Alabonia geoffrella

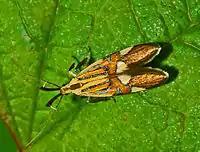
"Alabonia geoffrella", dorsal view

The adults fly from May to June depending on the location. The wingspan of this day-flying (or diurnal) moth is 17–21 mm, and it is quite colorful, with a light to dark rusty-red background, bold white markings and a more delicate metallic-blue pattern. The labial palps are conspicuously enlarged. Meyrick describes it - Head and thorax are yellow, with a central dark fuscous stripe. Forewings yellow, posteriorly becoming deeper and suffused with dark fuscous,especially on veins; a bluish-silvery blackish-edged streak from base above middle to 2/5, thence bent down to join a similar straight subdorsal streak from base above middle of dorsum; a bluish-silvery blackish-edged transverse streak from costa before middle to disc; a large whitish -yellow dark -edged triangular spot on costa at 2/3, and another before tornus. Hindwings dark fuscous.